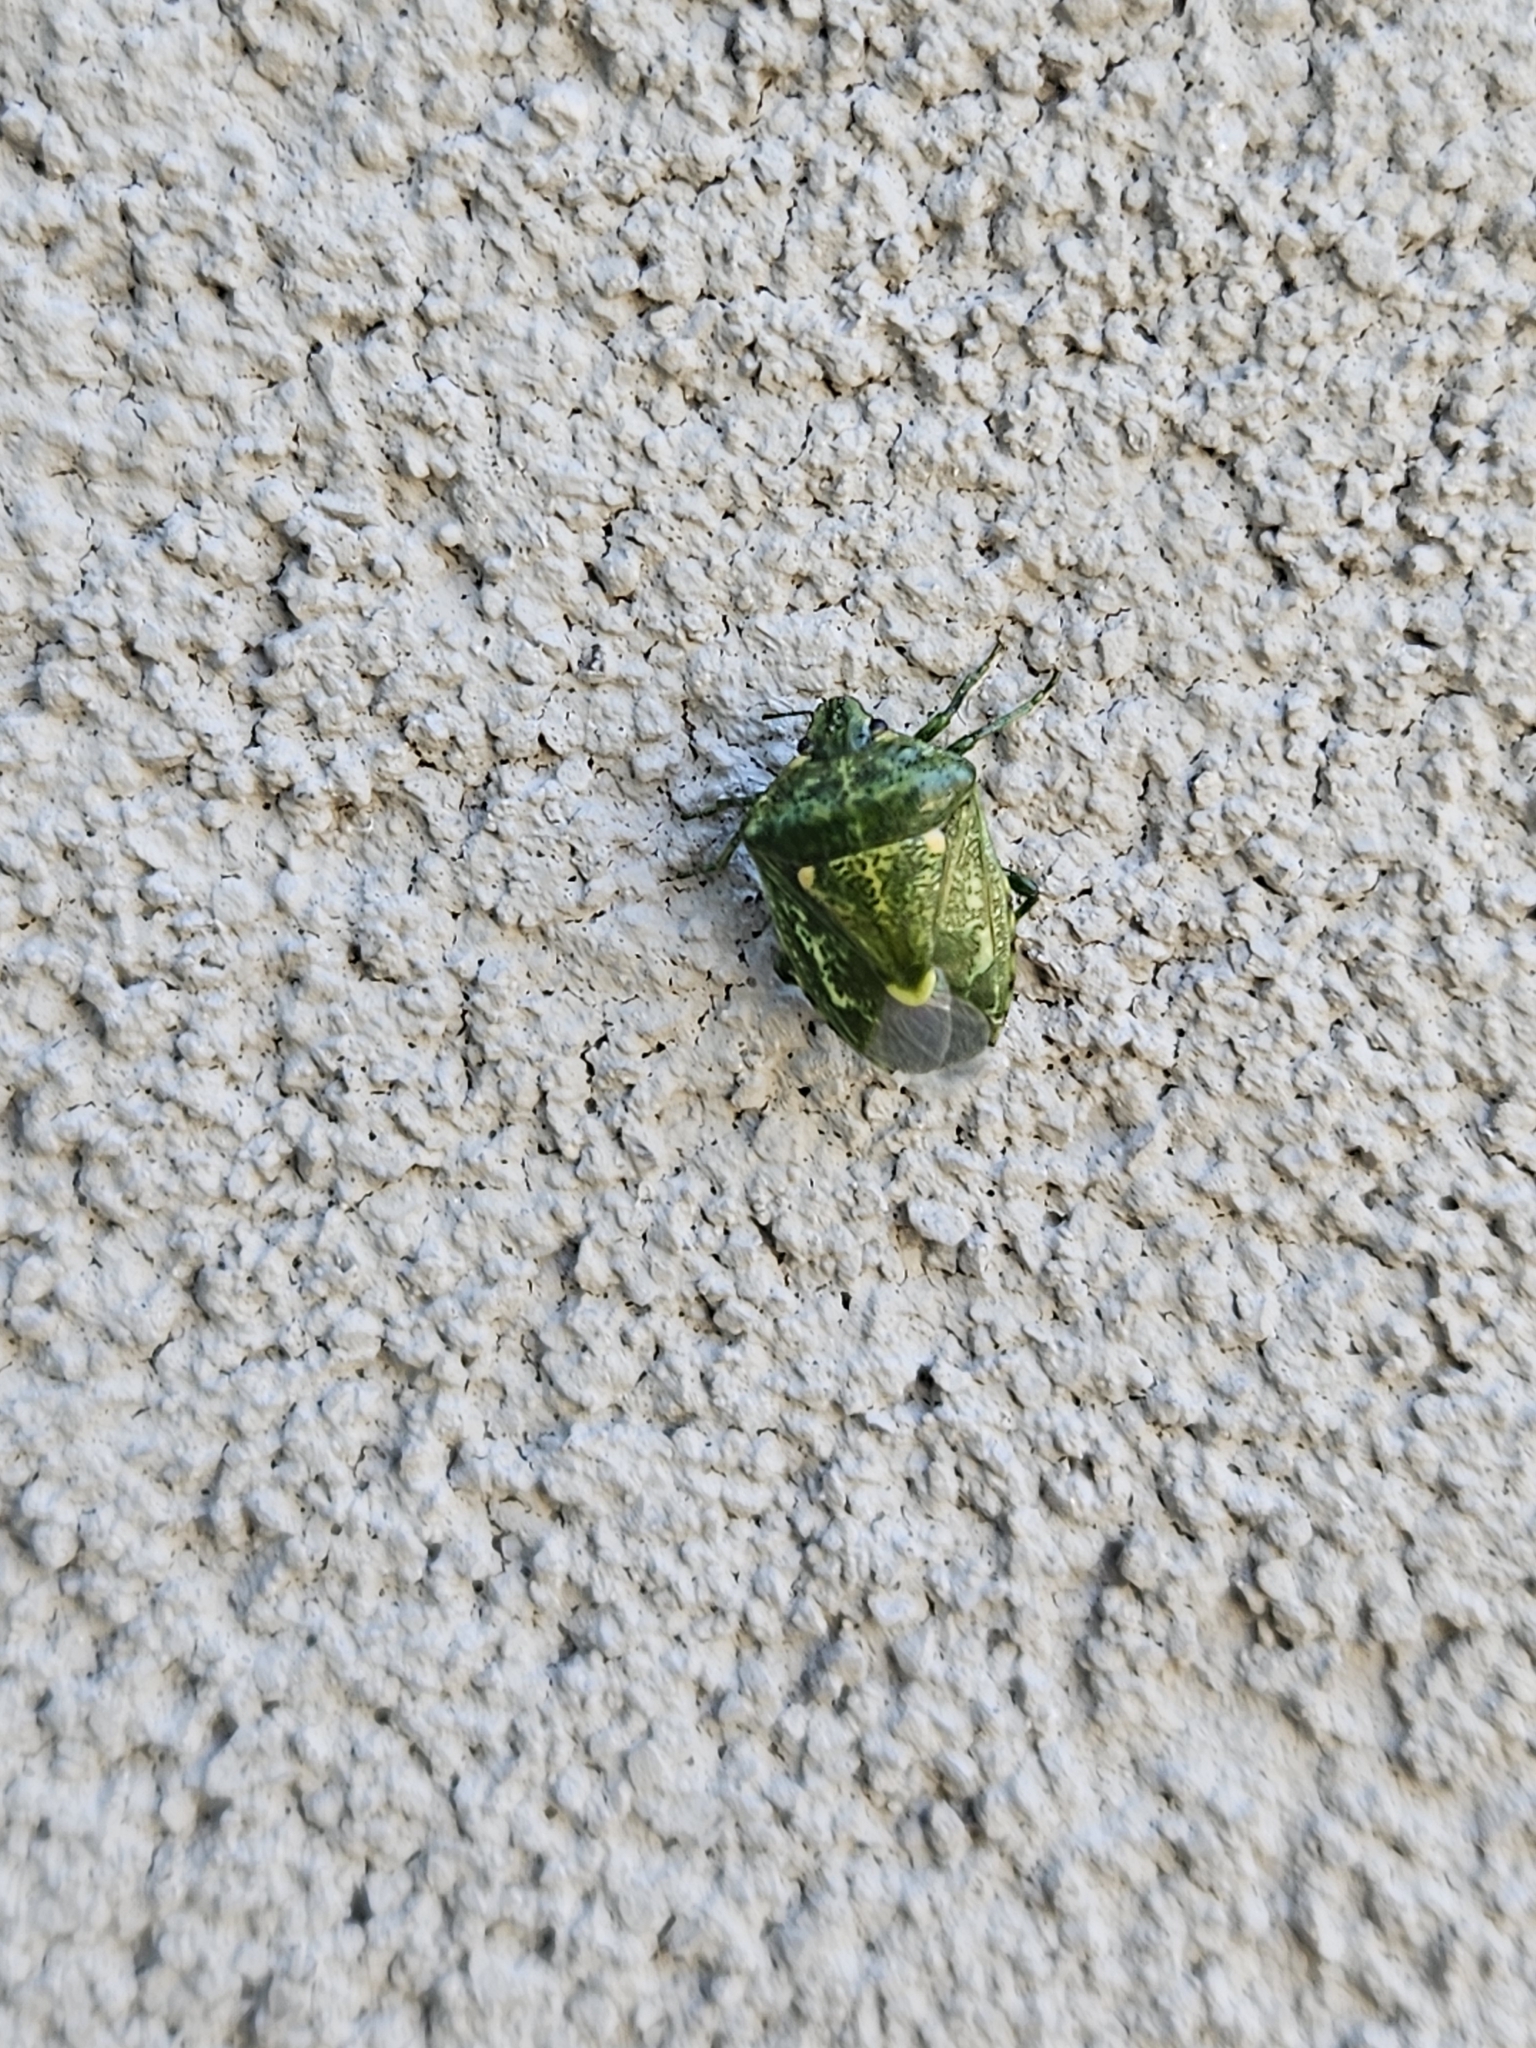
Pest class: stink_bug